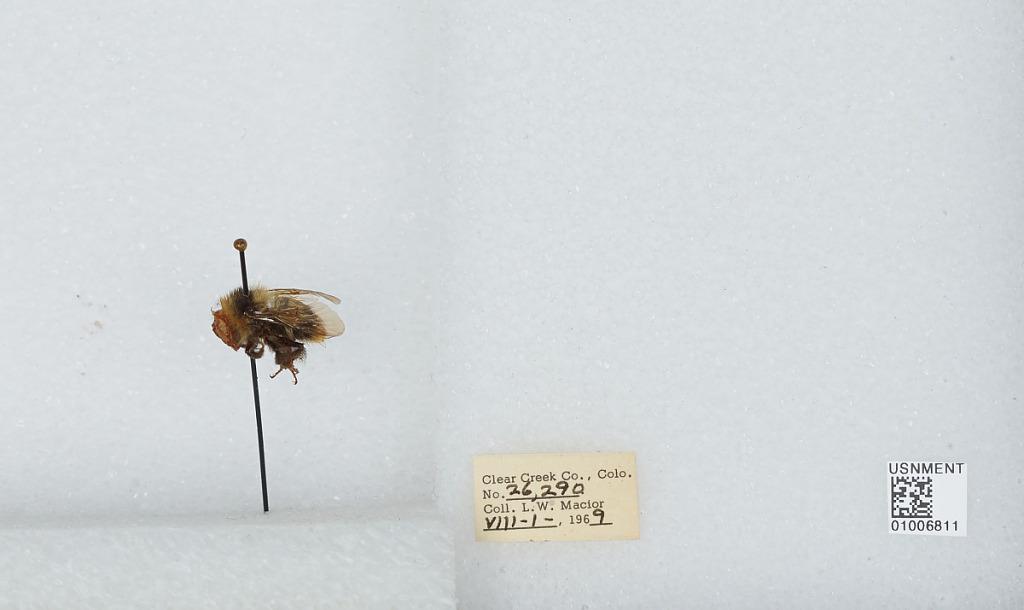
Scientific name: Bombus (Pyrobombus) frigidus Smith
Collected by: L. Macior
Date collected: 1969-8-1
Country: United States
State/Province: Colorado
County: Clear Creek
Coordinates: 39.69, -105.64